Electrical injury

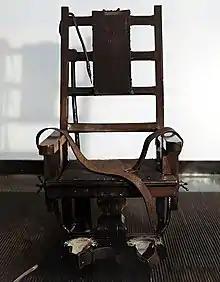
Electric chair in Sing Sing

Electric shock delivered by an electric chair is sometimes used as an official means of capital punishment in the United States, although its use has become rare from the 1990s onward due to the adoption of lethal injection. Although some original proponents of the electric chair considered it to be a more humane execution method than hanging, shooting, poison gassing, etc., it has now generally been replaced by lethal injections in states that practice capital punishment. Modern reporting has claimed that it sometimes takes several shocks to be lethal, and that the condemned person may actually catch fire before death.